Wynoochee Dam

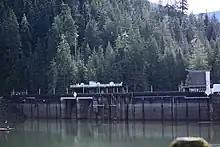
View from Lake Wynoochee

Joe Malinowski, the eldest son of Polish immigrants, located several dam sites in the early 1920s and acquired the water rights of the river. After a political battle with the private power company that served the city of Aberdeen he was offered $50,000 for those rights. Instead he sold the rights to the city for $1.00. Joe was still alive when the dam was finally built.